15 Medium Regiment (India)

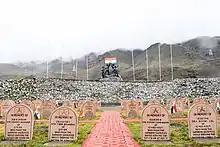
Kargil war memorial with names of soldiers from the regiment killed in the 1971 war

The regiment was deployed in Rajasthan in the "Foxtort sector" during Operation Cactus Lily. This sector did not see any significant action. 101 Field Battery of the regiment was in support of 121 (Independent) Infantry Brigade Group in the Kargil sector of Jammu and Kashmir. On 7 December 1971, it gave artillery support to 2/11 Gorkha Rifles during the capture of Pakistani post 12 (No 185859), which was located at a height of 14,350 feet, east of Shingo River. It supported 18 Punjab during the capture of Brachil Pass, located at a height of 14,000 feet. The regiment lost Operator Bihari Lal and Operator Kishan Chand Bagani to Pakistani shelling on 7 December 1971. Regimental Havildar Major Nand Lal was awarded the Sena Medal.